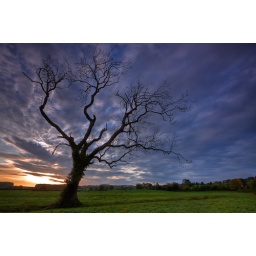
23/10. HDR shot of a lone tree in the middle of a field soon after sunrise.